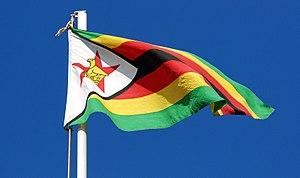
L'histoire du Zimbabwe remonte à l'âge de la pierre, époque des plus anciennes traces de peuplement humain. L'existence d'anciennes civilisations développées durant la seconde moitié du Moyen Âge est attestée par des vestiges archéologiques d'importance.